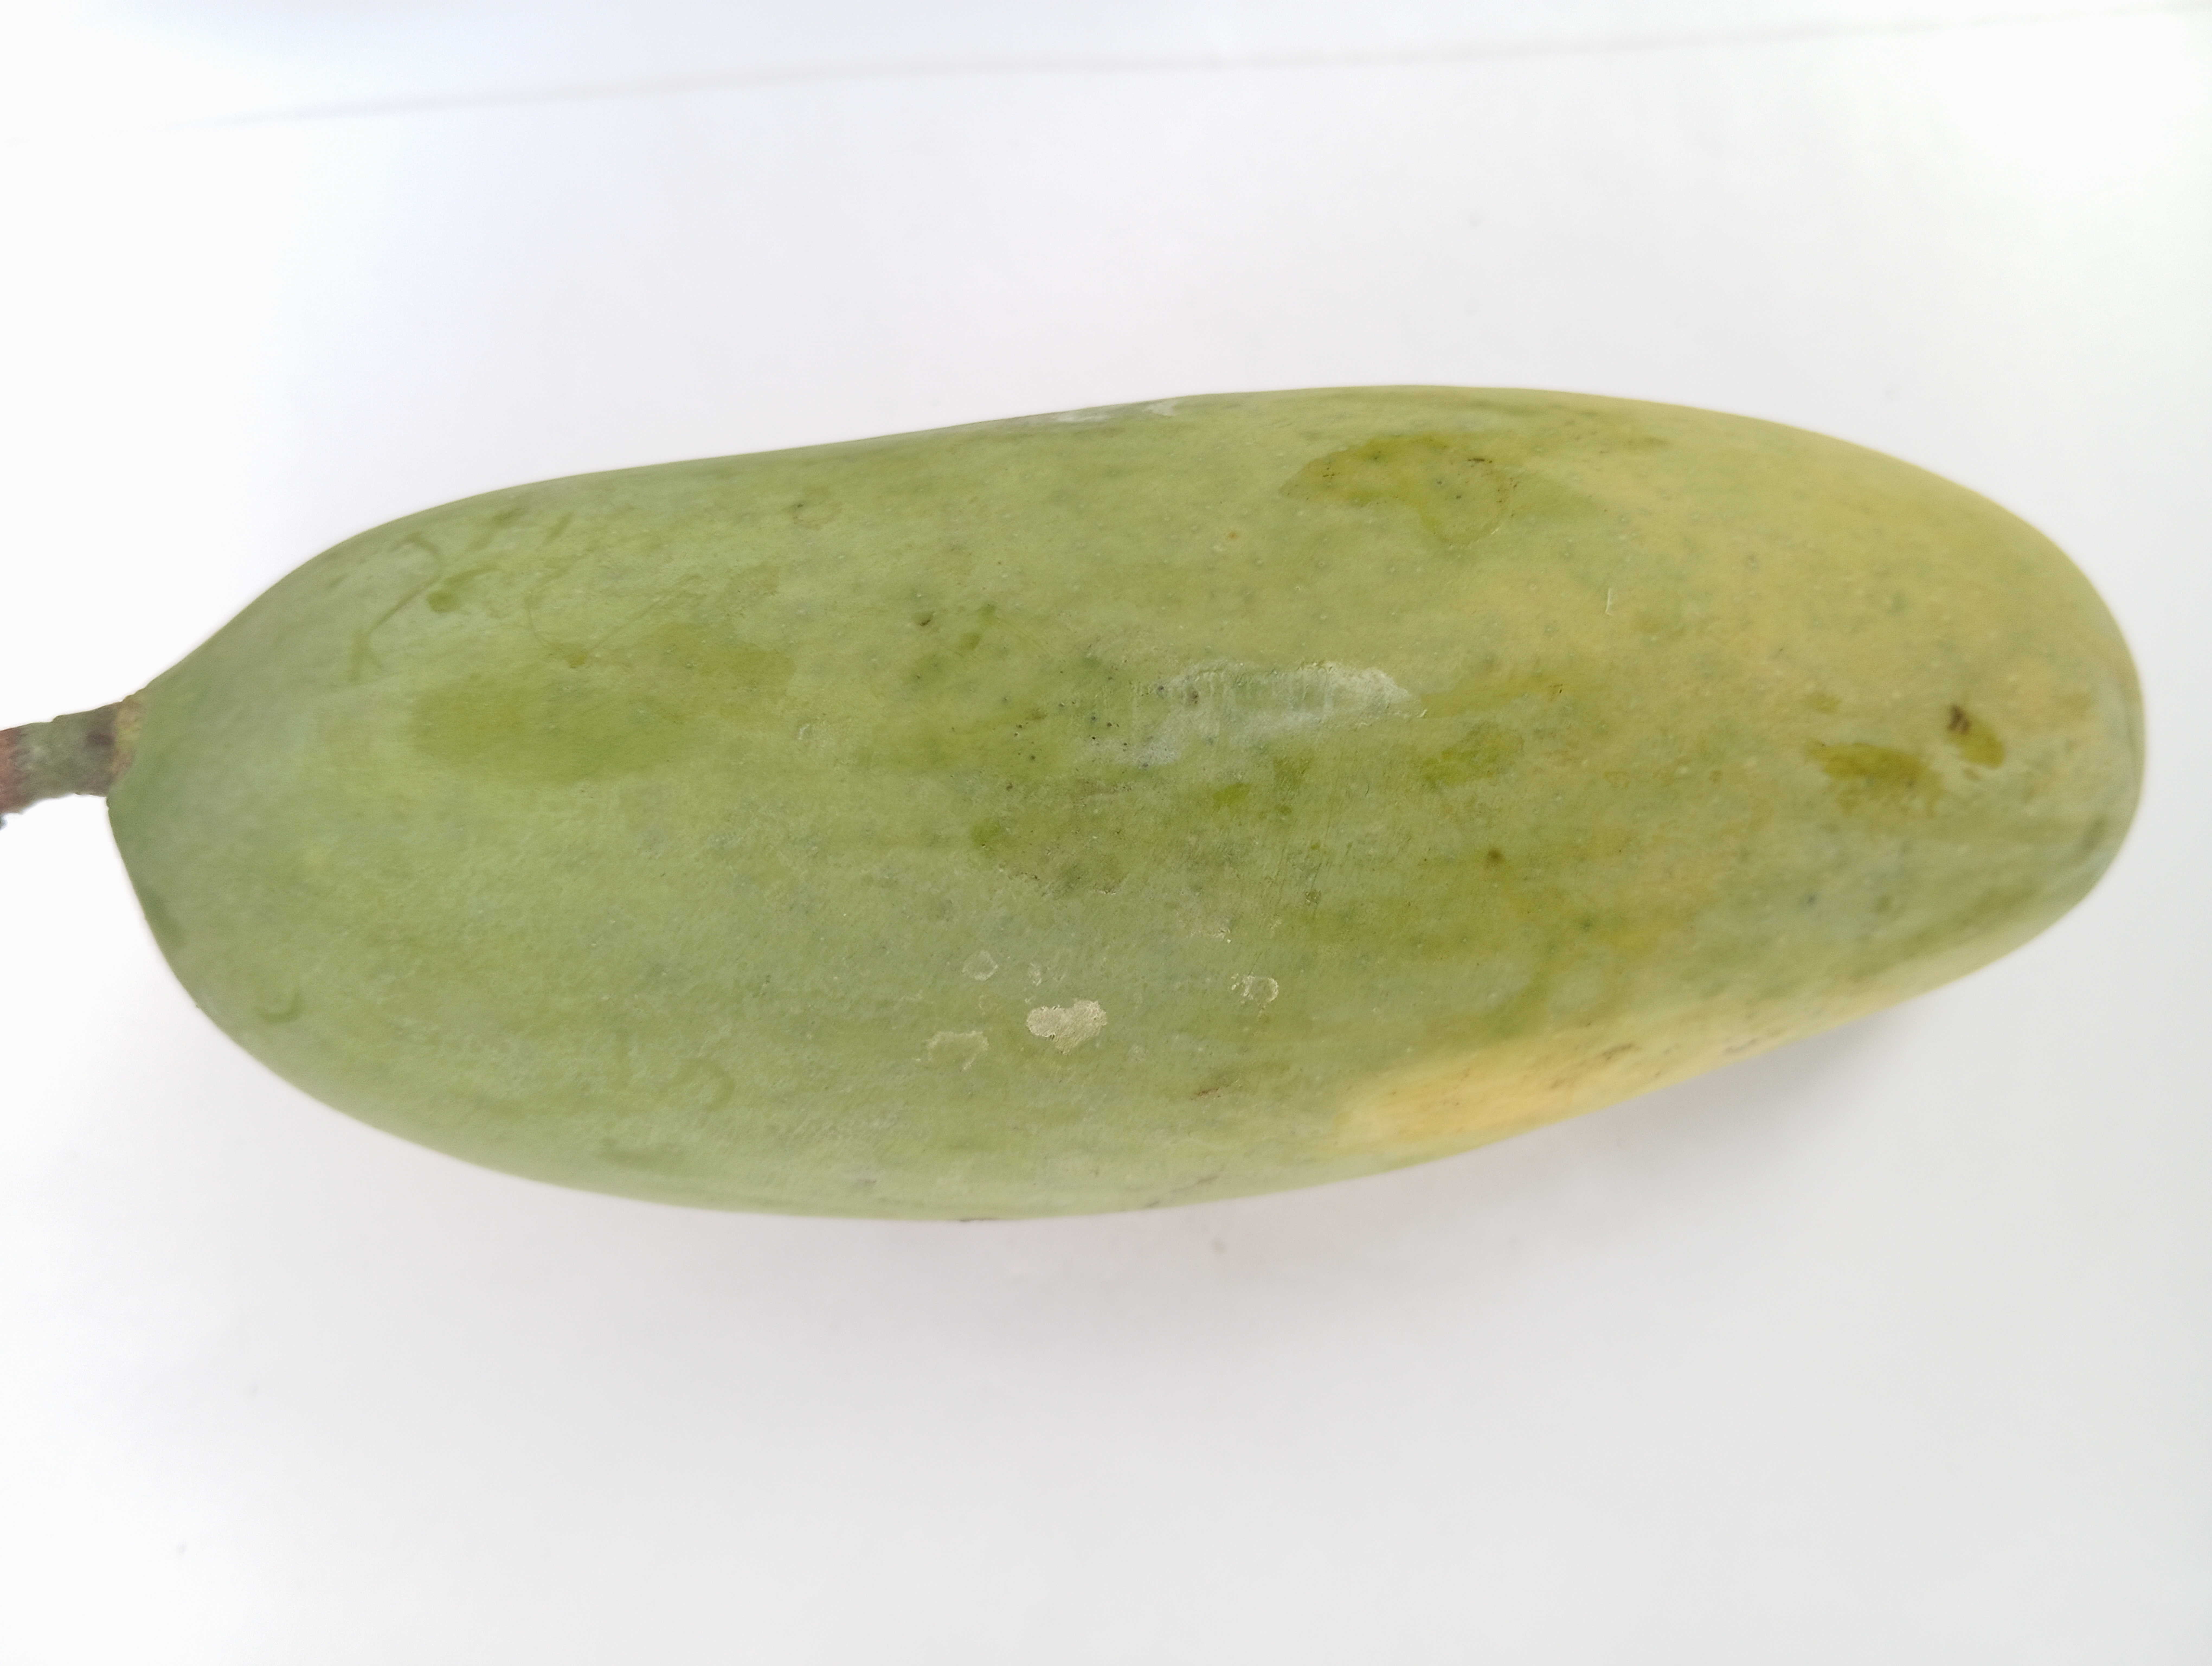
Mango variety: Banana